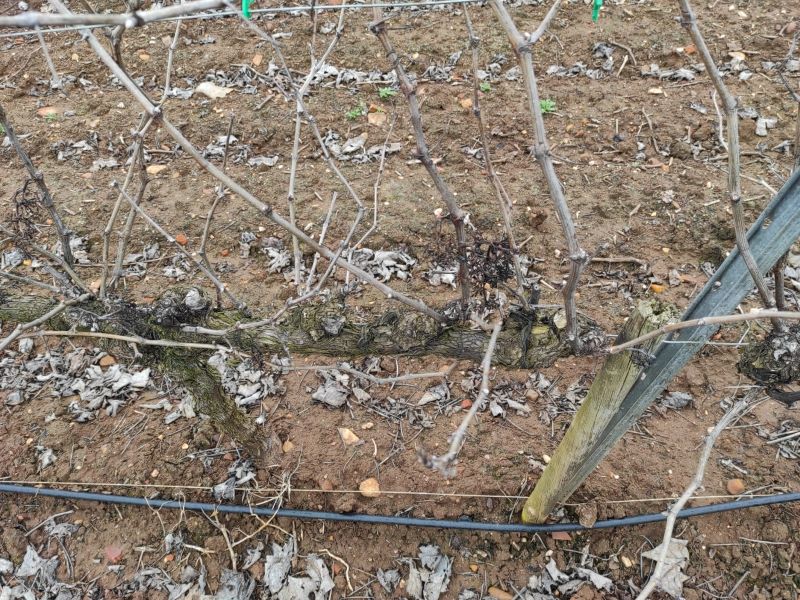
Unpruned shoots: 17
Pruned shoots: 0
Trunks: 2